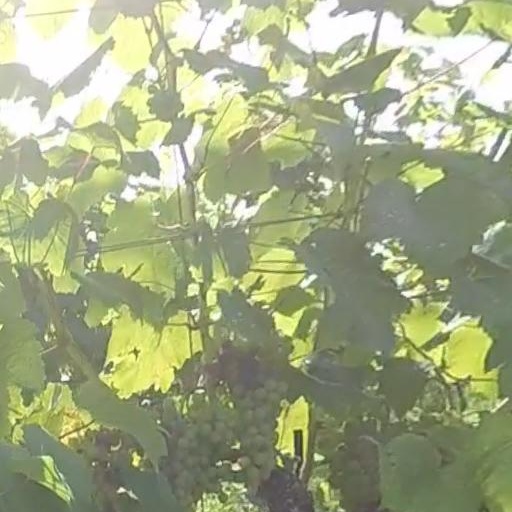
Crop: grape